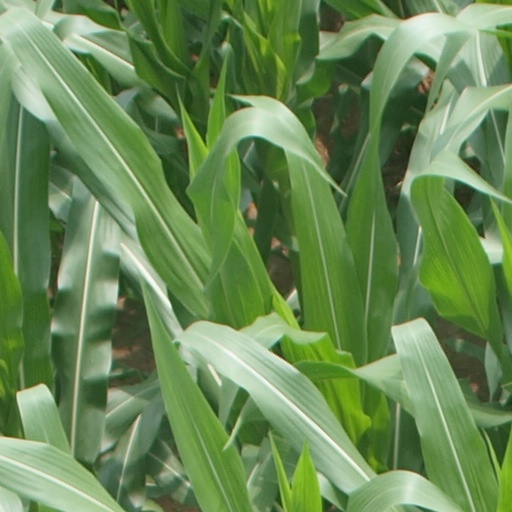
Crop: maize; corn